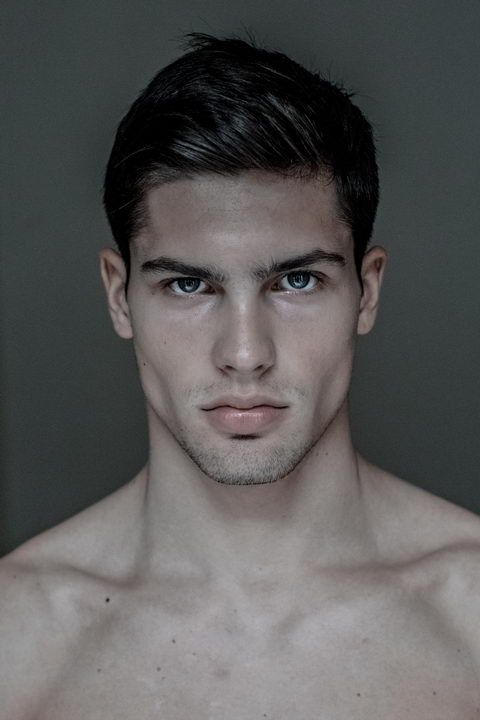
Portrait style: Real Portrait